Miri Regev

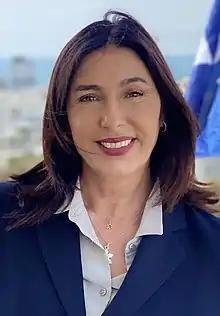
Miri Regev in 2020

Miriam "Miri" Regev (born 26 May 1965) is an Israeli politician who currently serves as Minister of Transport, National Infrastructure and Road Safety. Previously she was Minister of Culture and Sport and Acting Prime Minister of Israel. She entered politics following an extensive military career. In her last military post, she was a brigadier-general in the Israel Defense Forces and served as the IDF Spokeswoman,